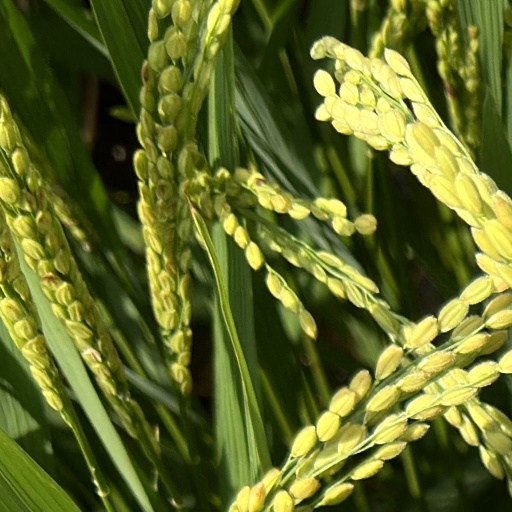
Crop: rice